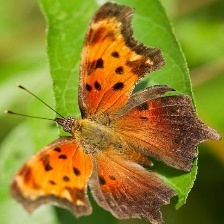
Species: EASTERN COMA
Butterfly family (ImageNet category): admiral